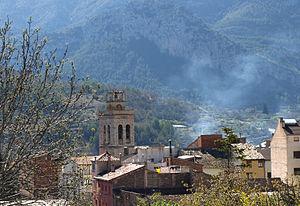
Organyà est une commune de la comarque de l'Alt Urgell dans la province de Lleida en Catalogne.